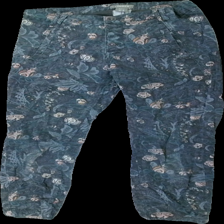
View: front
Type: Jeans
Category: Ladies
Brand: Lindex
Colors: Black, Green, Pink, Multicolor
Material: 98% cotton, 2% elastane
Pattern: Floral print
Cut: Regular
Size: 38
Season: Autumn
Stains: Major
Damage: Brown stains
Damage location: middle center
Price range: <50
Recommended usage: Export
Description: Dark flower jeans
Comment: Washed out